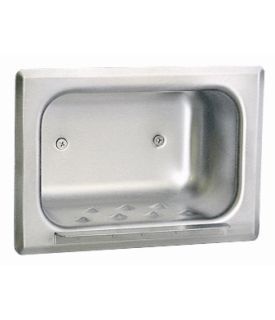
RECESSED HEAVY-DUTY SOAP DISH
Brand: Bobrick
type 304 stainless steel, matte polished finish. mounting clamp for stud walls. unit 7 316 w, 5 h (185 x 125mm). rough wall opening: 6 in w, 4 in h, 4 in min. depth (150 x 100 x 100mm). Download Data Sheet
Category: Home & Garden > Bathroom Accessories > Soap Dishes & Holders